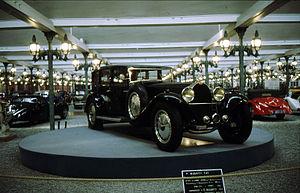
Bugatti ype 41 ""Royale"" Park Ward Limousine (1933) au Musée National de l'Automobile de Mulhouse,Alsace, France"